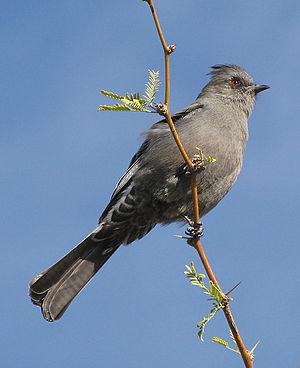
Le Phénopèple luisant est une espèce de passereaux de la famille des Ptiliogonatidae, l'unique représentante du genre Phainopepla.